El Haragán de la familia

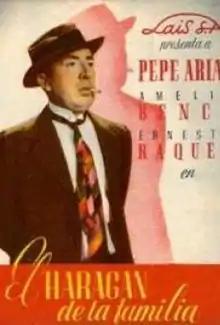
Film poster

El Haragán de la familia (The Lazy One in the Family) is a 1940 Argentine comedy film of the Golden Age of Argentine cinema directed by Luis Cesar Amadori, who also co-wrote it along with Ivo Pelay.